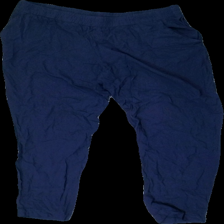
View: front
Type: Trousers
Category: Ladies
Brand: H&M
Brand text on label: Divided
Colors: Blue
Material: 100% Viscose
Cut: Regular
Size: 40
Price range: 50-100
Recommended usage: Reuse
Description: blue trousers